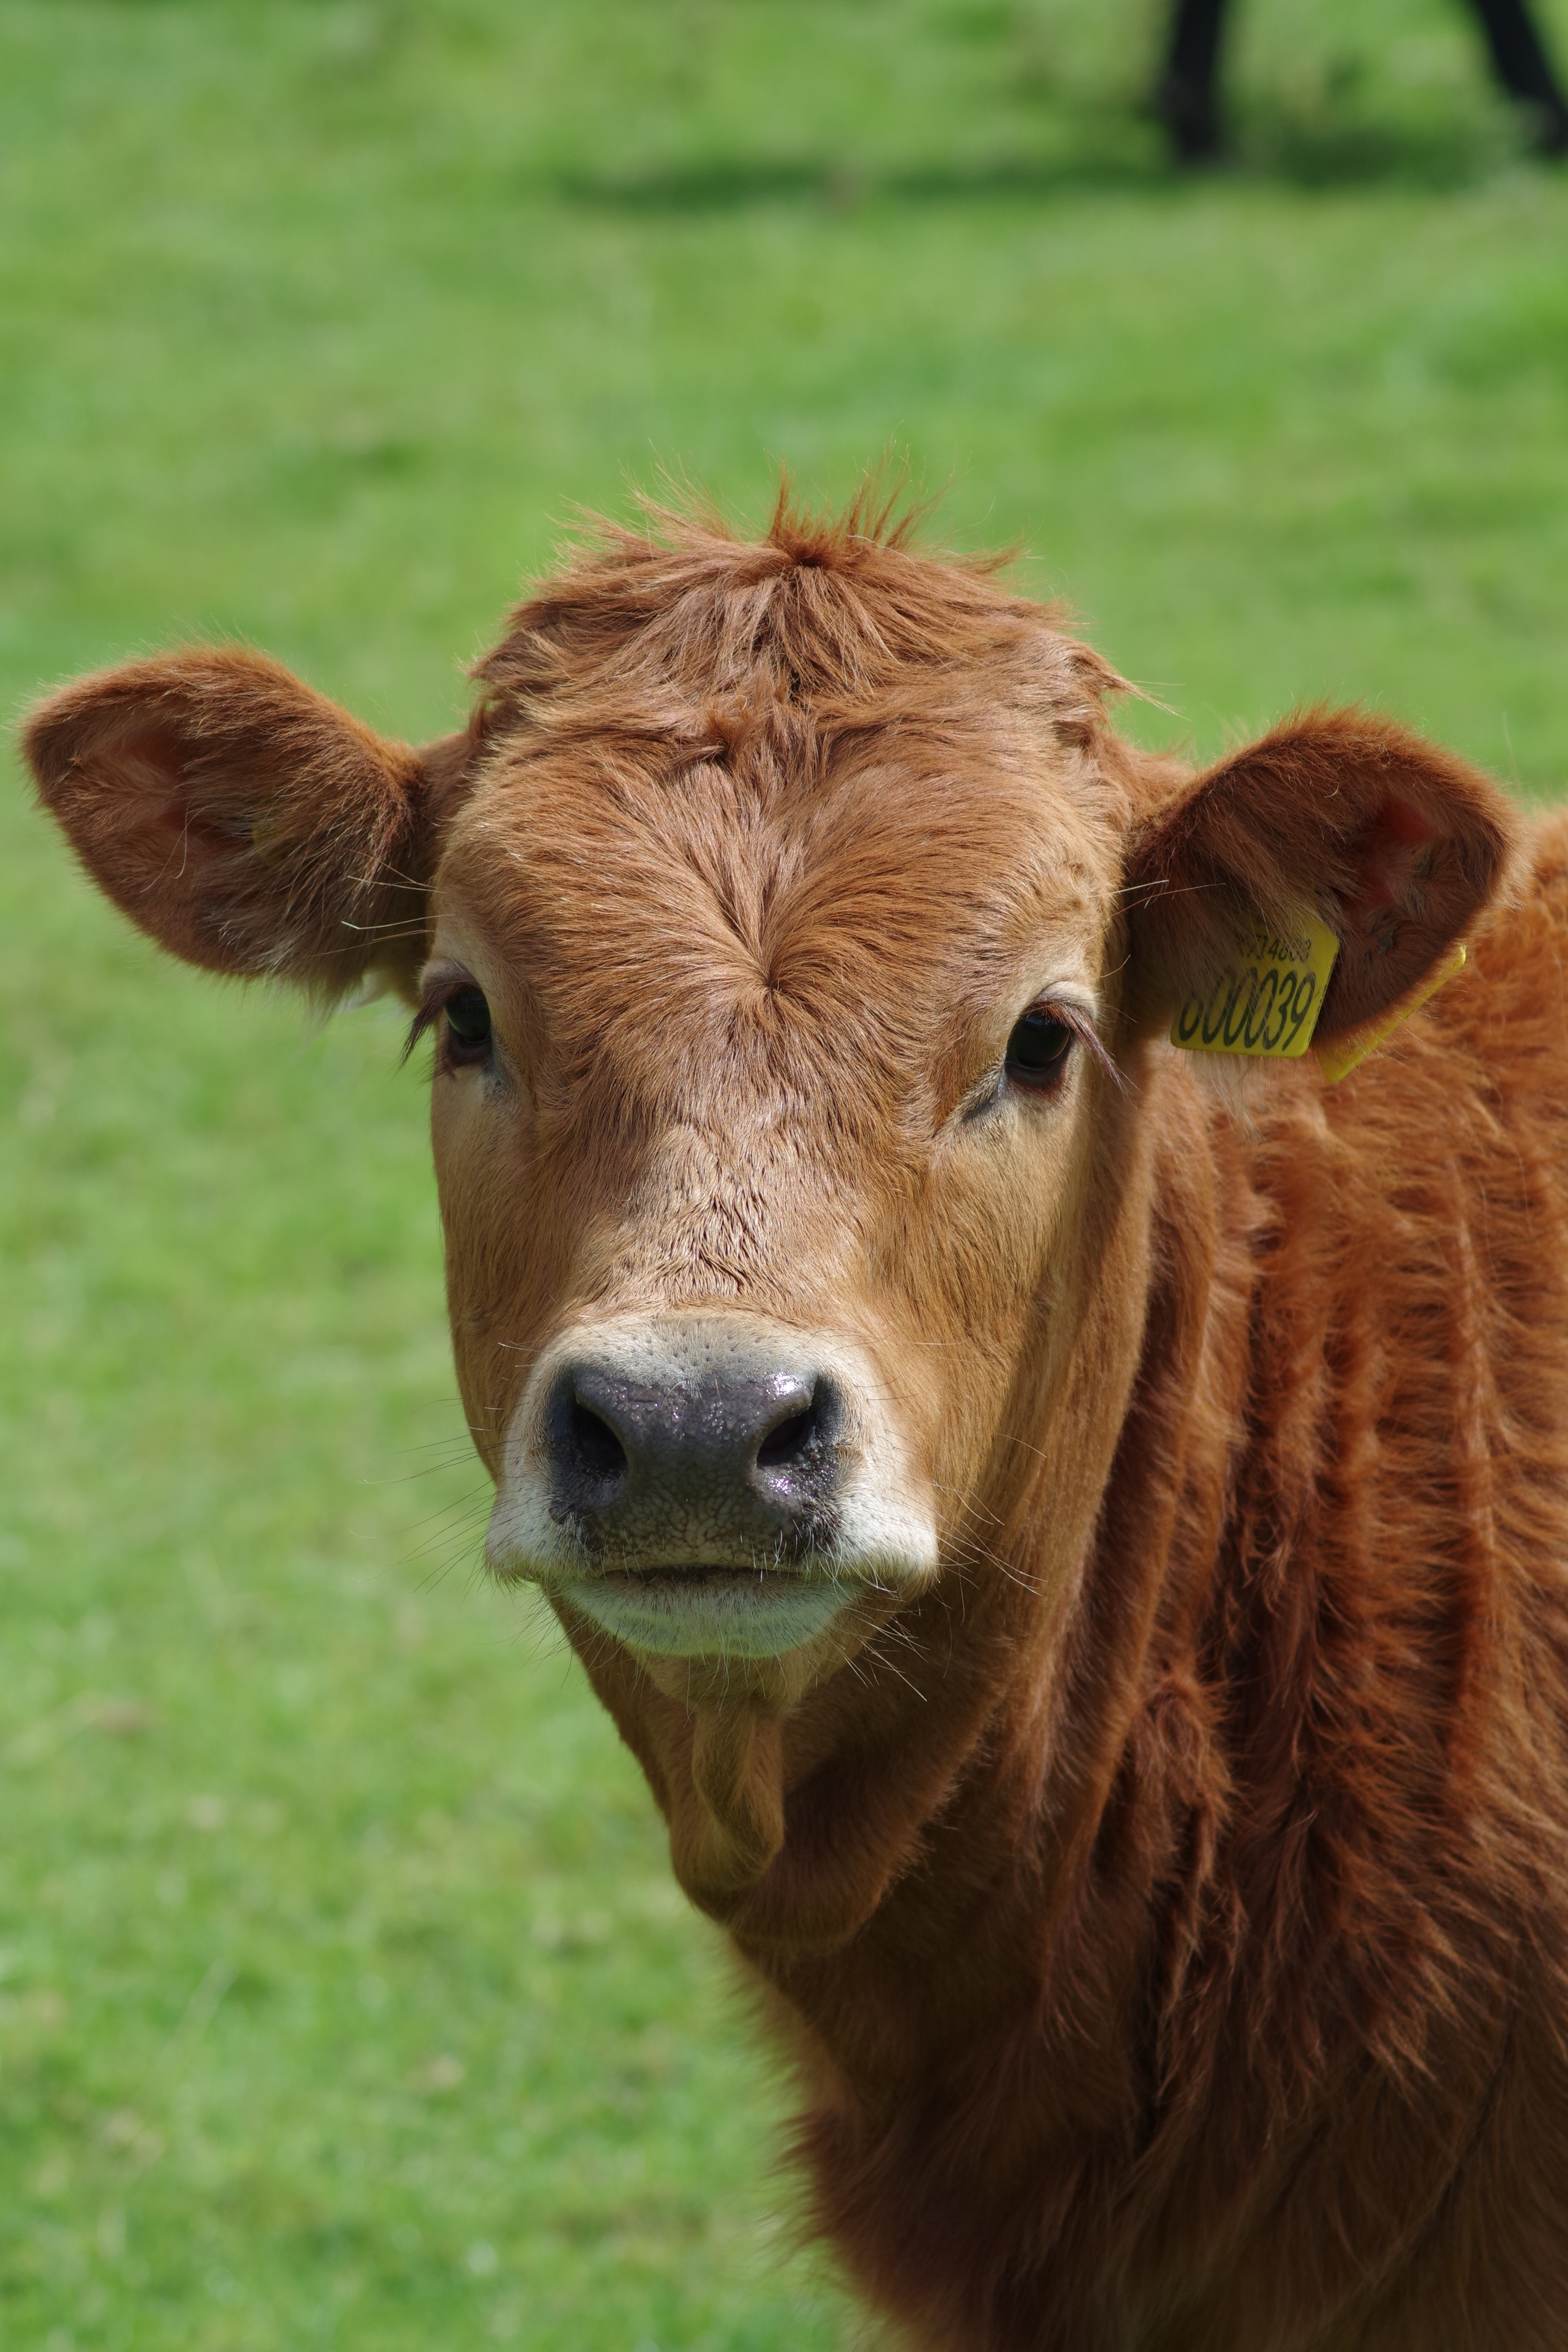
grass, field, farm, meadow, wildlife, rural, cow, cattle, pasture, grazing, livestock, brown, mammal, agriculture, beef, bovine, fauna, calf, grassland, vertebrate, steer, cattle like mammal, cow goat family